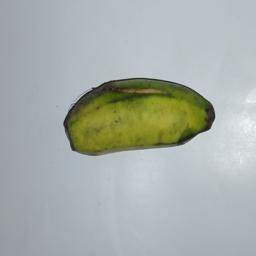
Banana variety: Champa Kola